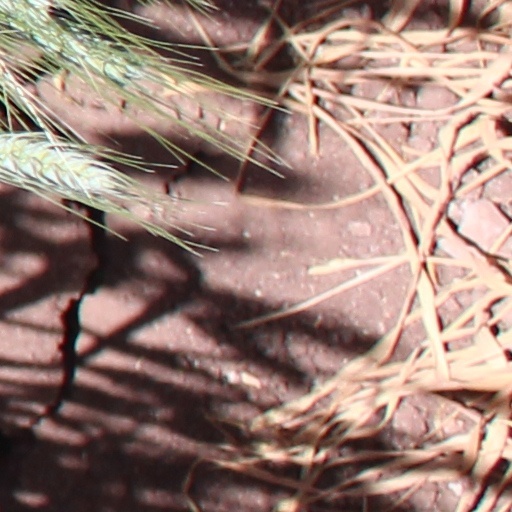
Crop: wheat